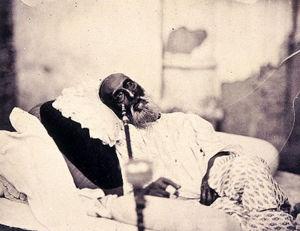
Charles Shepherd fut un photographe et imprimeur anglais qui travailla en Inde à la fin du XIXᵉ siècle. Il fonda des sociétés avec Samuel Bourne et Arthur Robertson.
La révolte des cipayes est un soulèvement populaire qui a lieu en Inde en 1857 contre la Compagnie anglaise des Indes orientales. Il est également appelé première guerre d'indépendance indienne ou rébellion indienne de 1857.